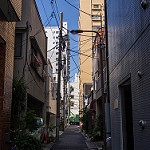
Label: street